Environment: real
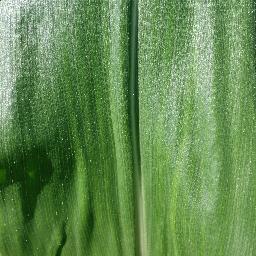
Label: healthy